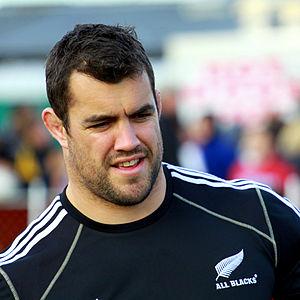
Corey Robert Flynn, né le 5 janvier 1981 à Invercargill, est un joueur de rugby à XV néo-zélandais qui a joué avec les All-Blacks au poste de talonneur. Après sa carrière en Nouvelle-Zélande au sein des équipes des Crusaders et de Canterbury, Flynn découvre le championnat français en intégrant le Stade toulousain de 2014 à 2016, puis le Pro12 en jouant pour les Glasgow Warriors de 2016 à 2017.